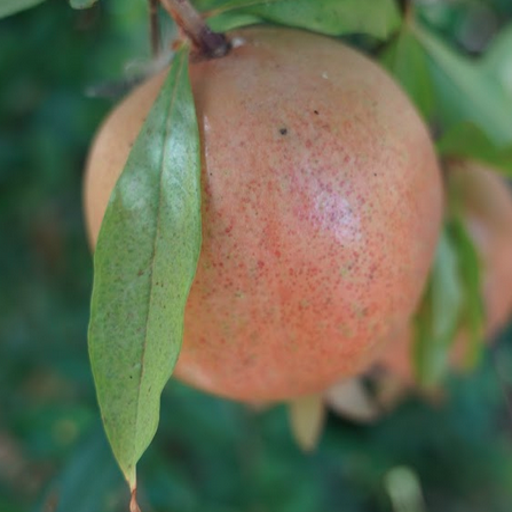
Label: Healthy